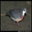
Label: bird